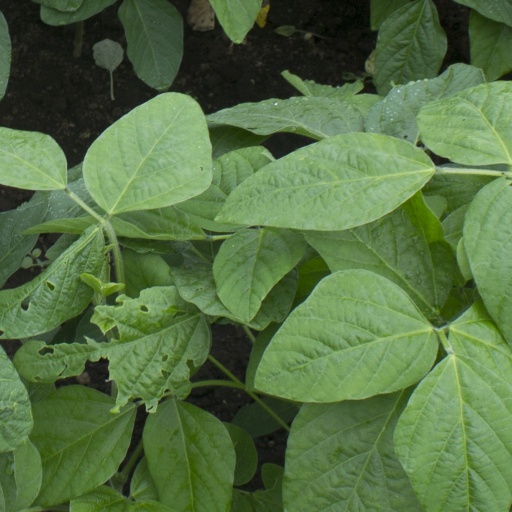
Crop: soybean